The Opener of the Way

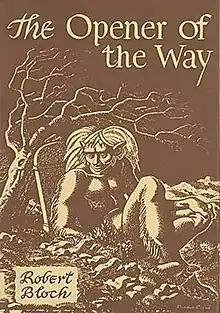
Dust-jacket illustration by Ronald Clyne for "The Opener of the Way"

The Opener of the Way is a collection of fantasy and horror short stories by American writer Robert Bloch. It was released in 1945 and was the author's first book. It was published by Arkham House in an edition of 2,065 copies. Most of the stories had appeared in the magazine "Weird Tales" in the 1930s and 1940s, and some of the stories are part of the Cthulhu Mythos.